Namib

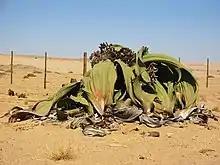
The "Welwitschia" plant is considered a living fossil, and is found only in the Namib desert

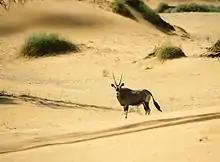
Gemsboks ("Oryx gazella") are the biggest antelopes found in the Namib desert

Several unusual species of plants and animals are found in this desert, many of which are endemic and highly adapted to the specific climate of the area.